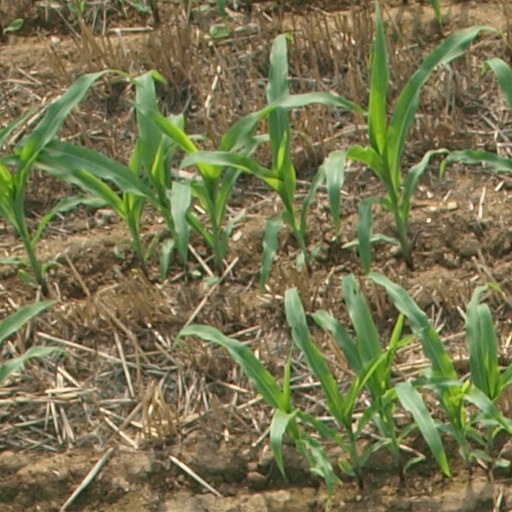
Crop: maize; corn